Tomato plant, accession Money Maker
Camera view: horizontal (90 deg, fisheye); turntable rotation: 60 degrees
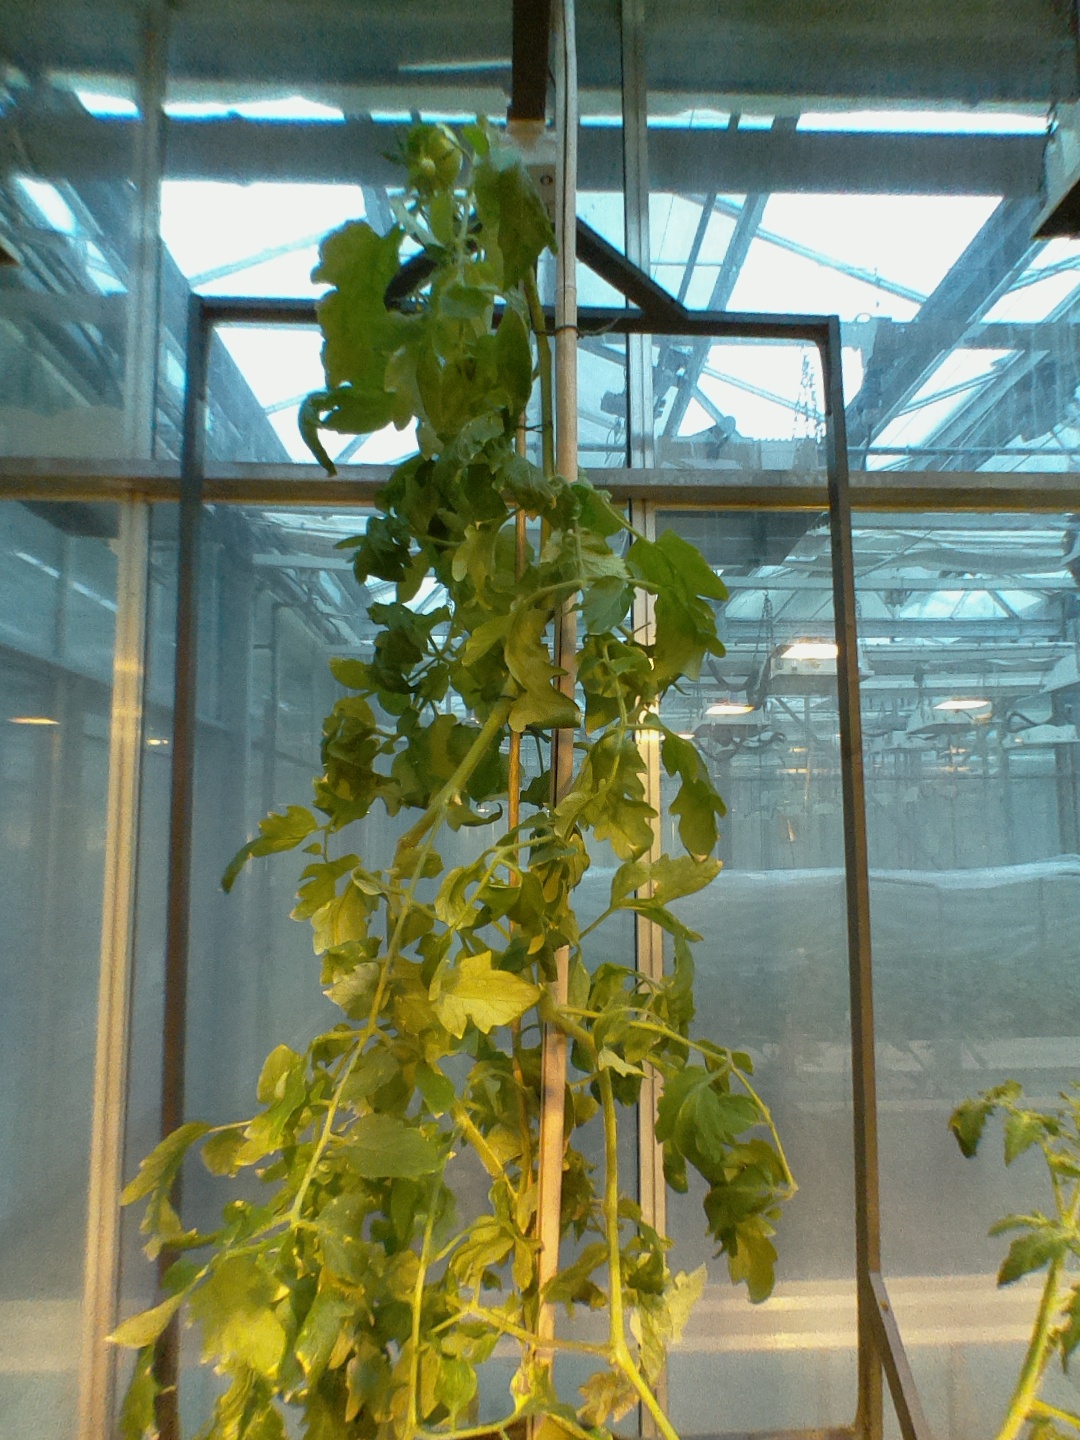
BBCH growth stage 74: 40%-50% of final fruit size